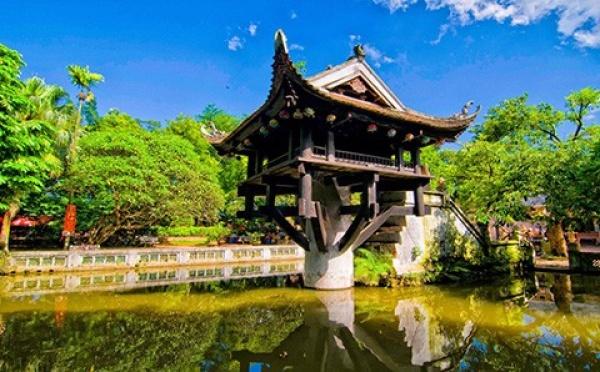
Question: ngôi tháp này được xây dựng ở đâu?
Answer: ở bên trên một hồ nước